Tanforan Racetrack

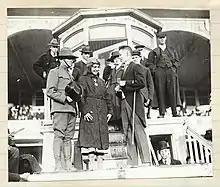
Tom Gunn presents Katherine Stinson with a medal from China at Tanforan Park (1917)

By 1908, Williams stated the track at Tanforan Park would be extended and horse racing might resume after the Bayshore Cutoff had improved rail passenger service to the site; however, the Ingleside track, which had been used to house people displaced by the 1906 San Francisco earthquake, was unlikely to reopen. Horse racing resumed that fall, with the final race of the 1908 season held on November 1.